Mick Hucknall

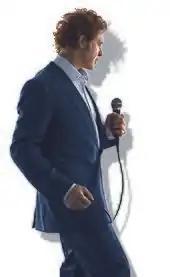
Hucknall in 2010

Hucknall was among the people present at the Lesser Free Trade Hall in Manchester in June 1976 where the Sex Pistols were playing. His interest in the music scene led to the launch of his career in the late 1970s, when he was part of the band Frantic Elevators. The Frantic Elevators released four singles, including a version of "Holding Back the Years", which he later recorded with Simply Red.